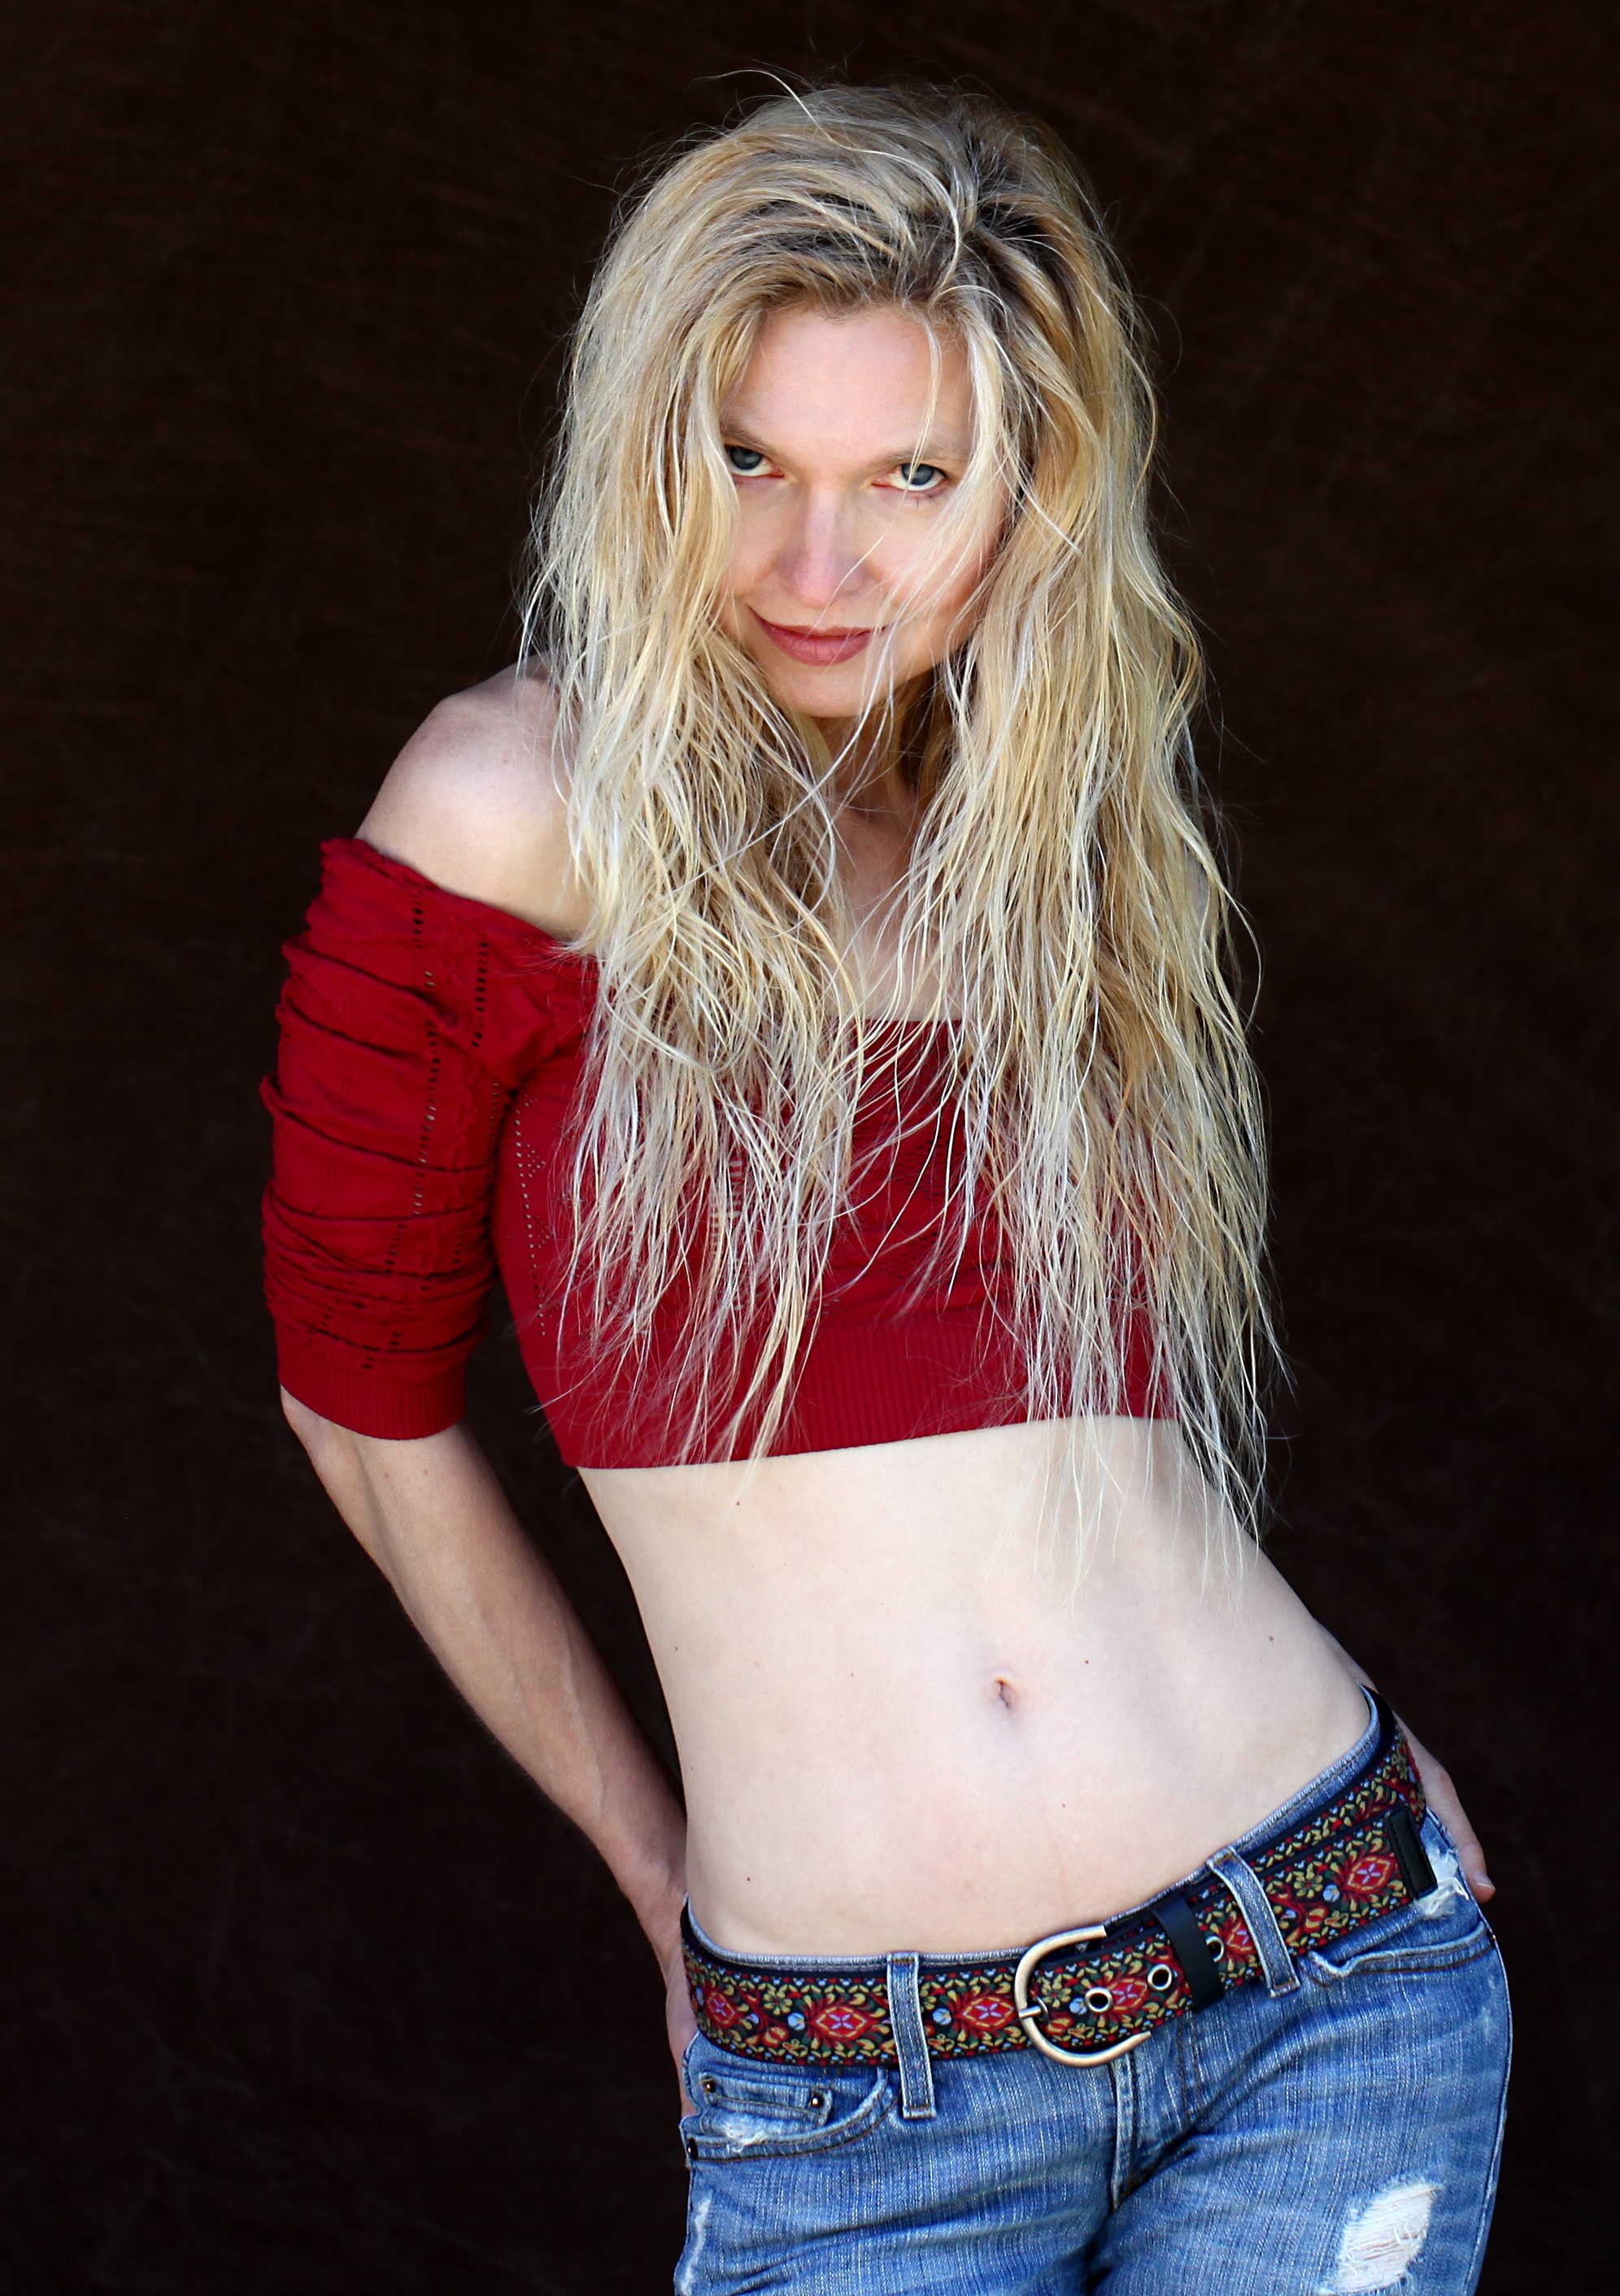
hand, girl, woman, hair, photography, trunk, cute, female, leg, singer, model, finger, fashion, lady, hairstyle, mouth, long hair, human body, black hair, thigh, beauty, sexy, blond, organ, attractive, glamour, sensual, sensuality, abdomen, photo shoot, brown hair, sensual woman, sense, art model, supermodel, human hair color